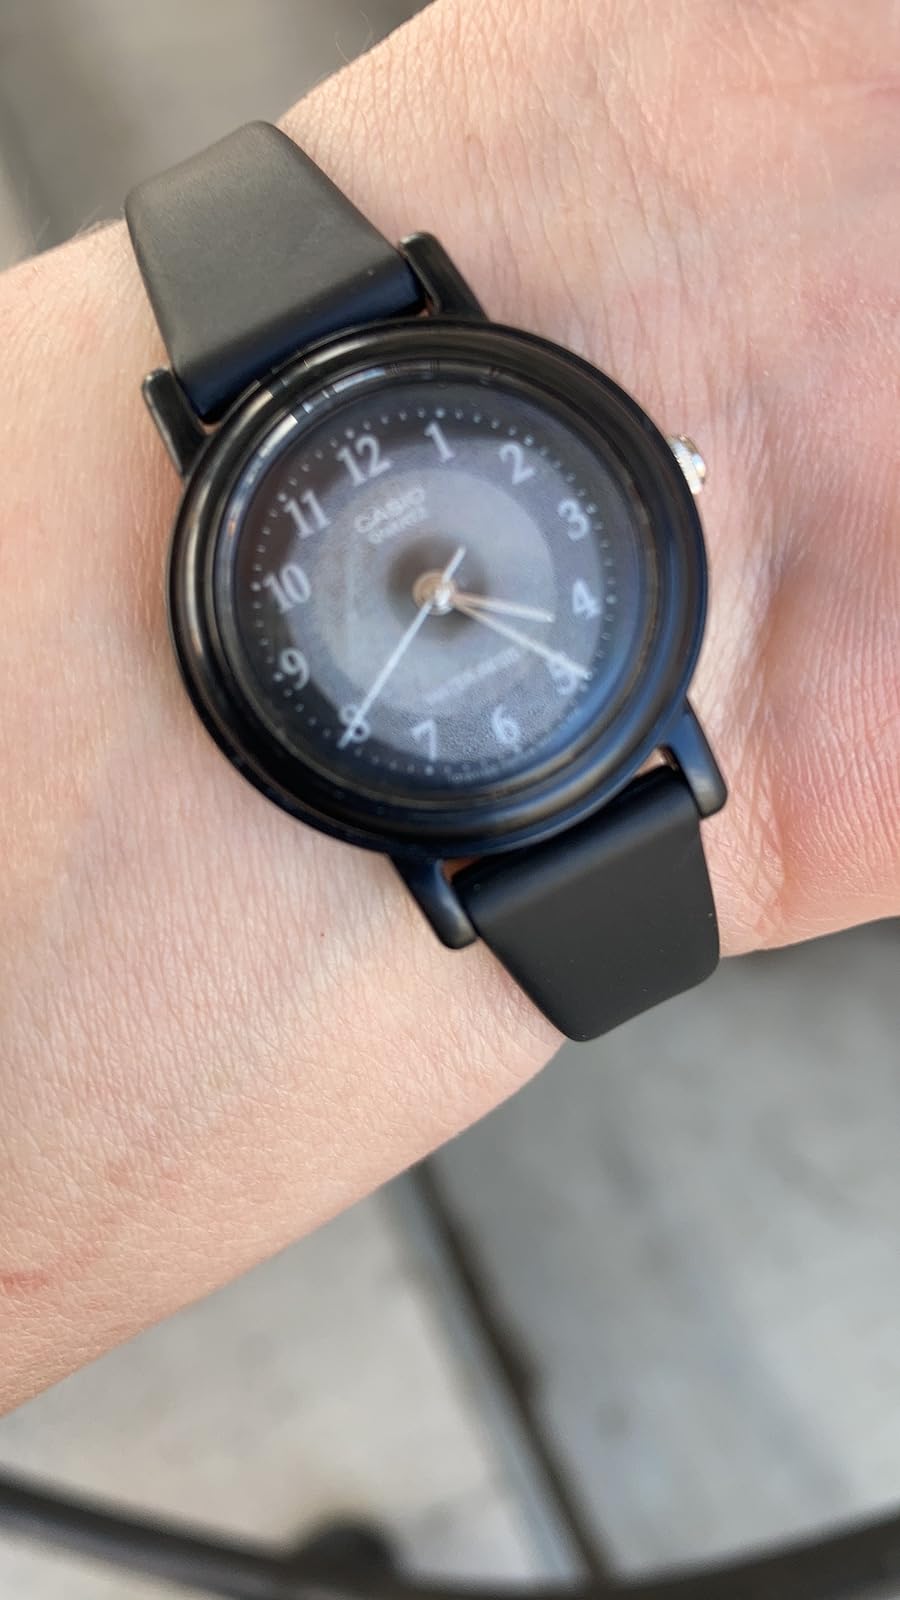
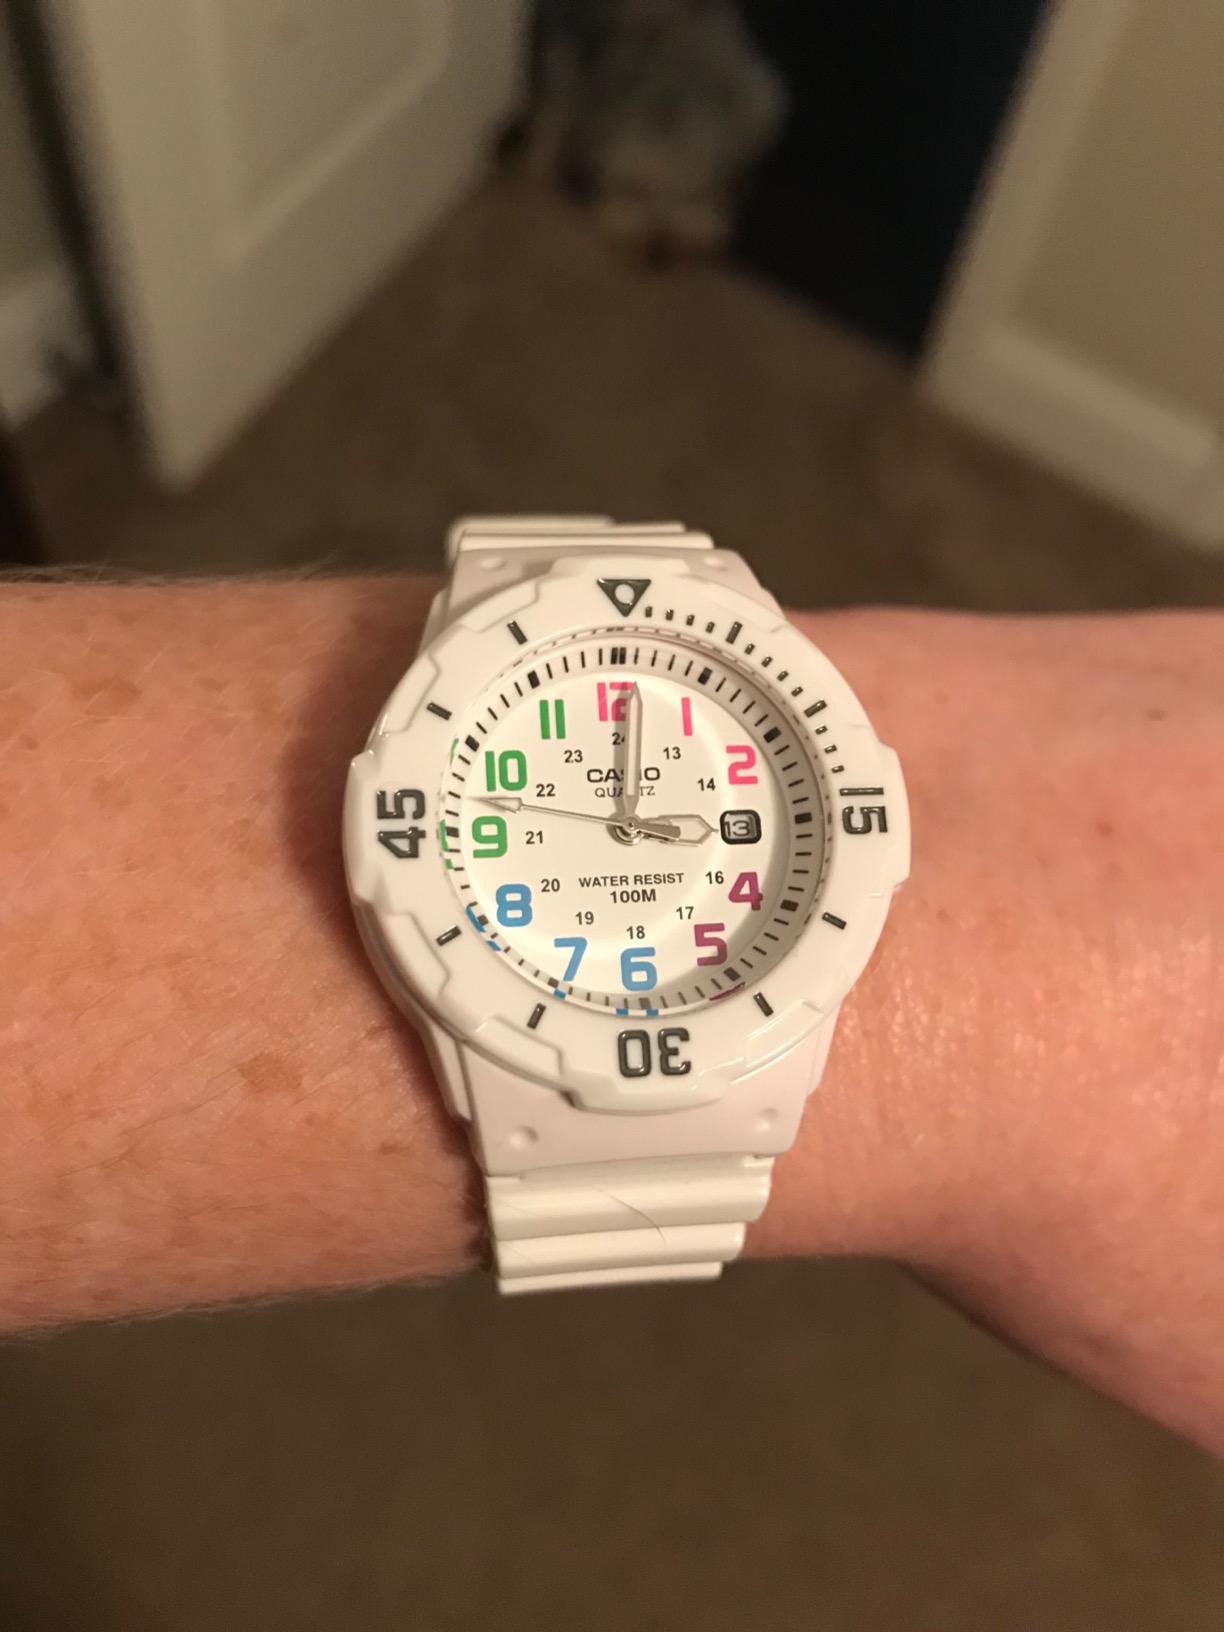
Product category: accessories_watch
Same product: no